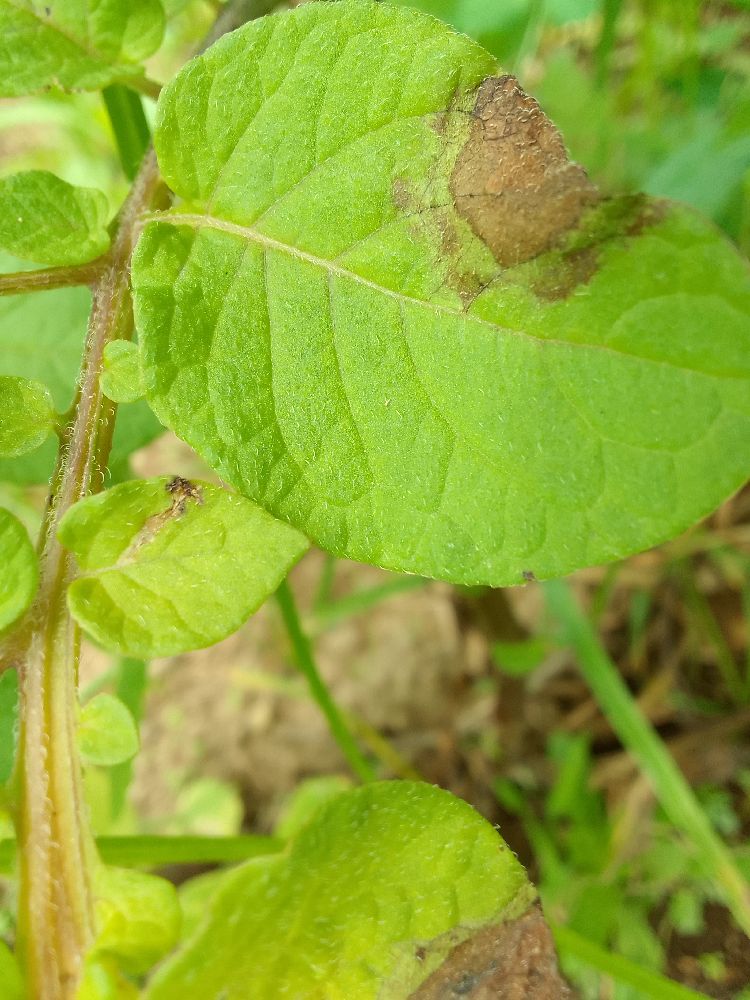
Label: Late blight